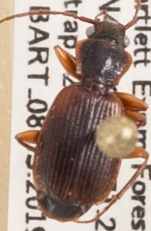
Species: Cymindis cribricollis
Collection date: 2019-08-21
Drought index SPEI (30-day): -0.554
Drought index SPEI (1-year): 0.9
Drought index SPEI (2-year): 0.71